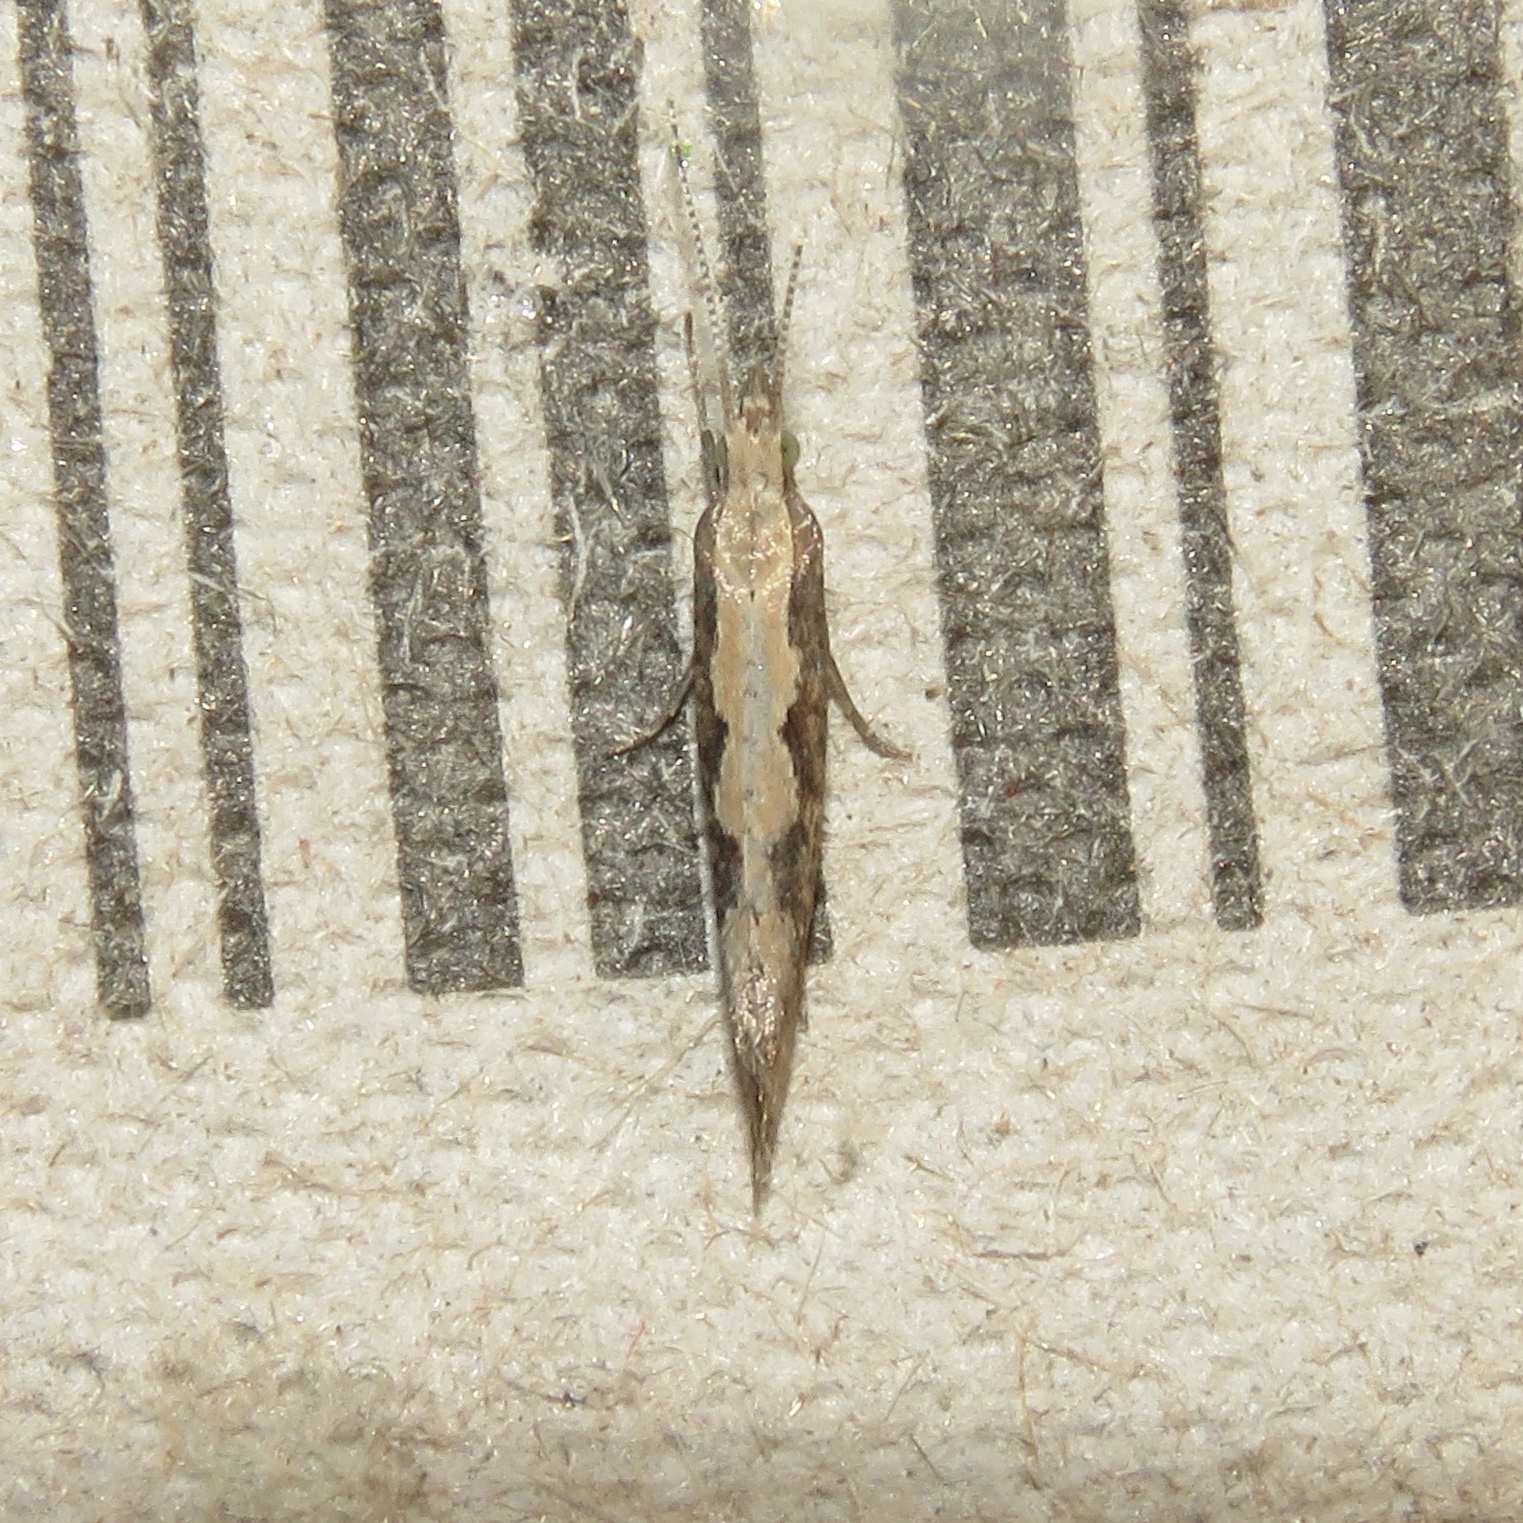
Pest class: diamondback_moth